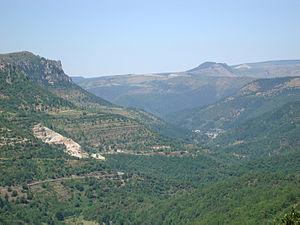
Vue des Cévennes depuis la route de la Corniche des Cévennes